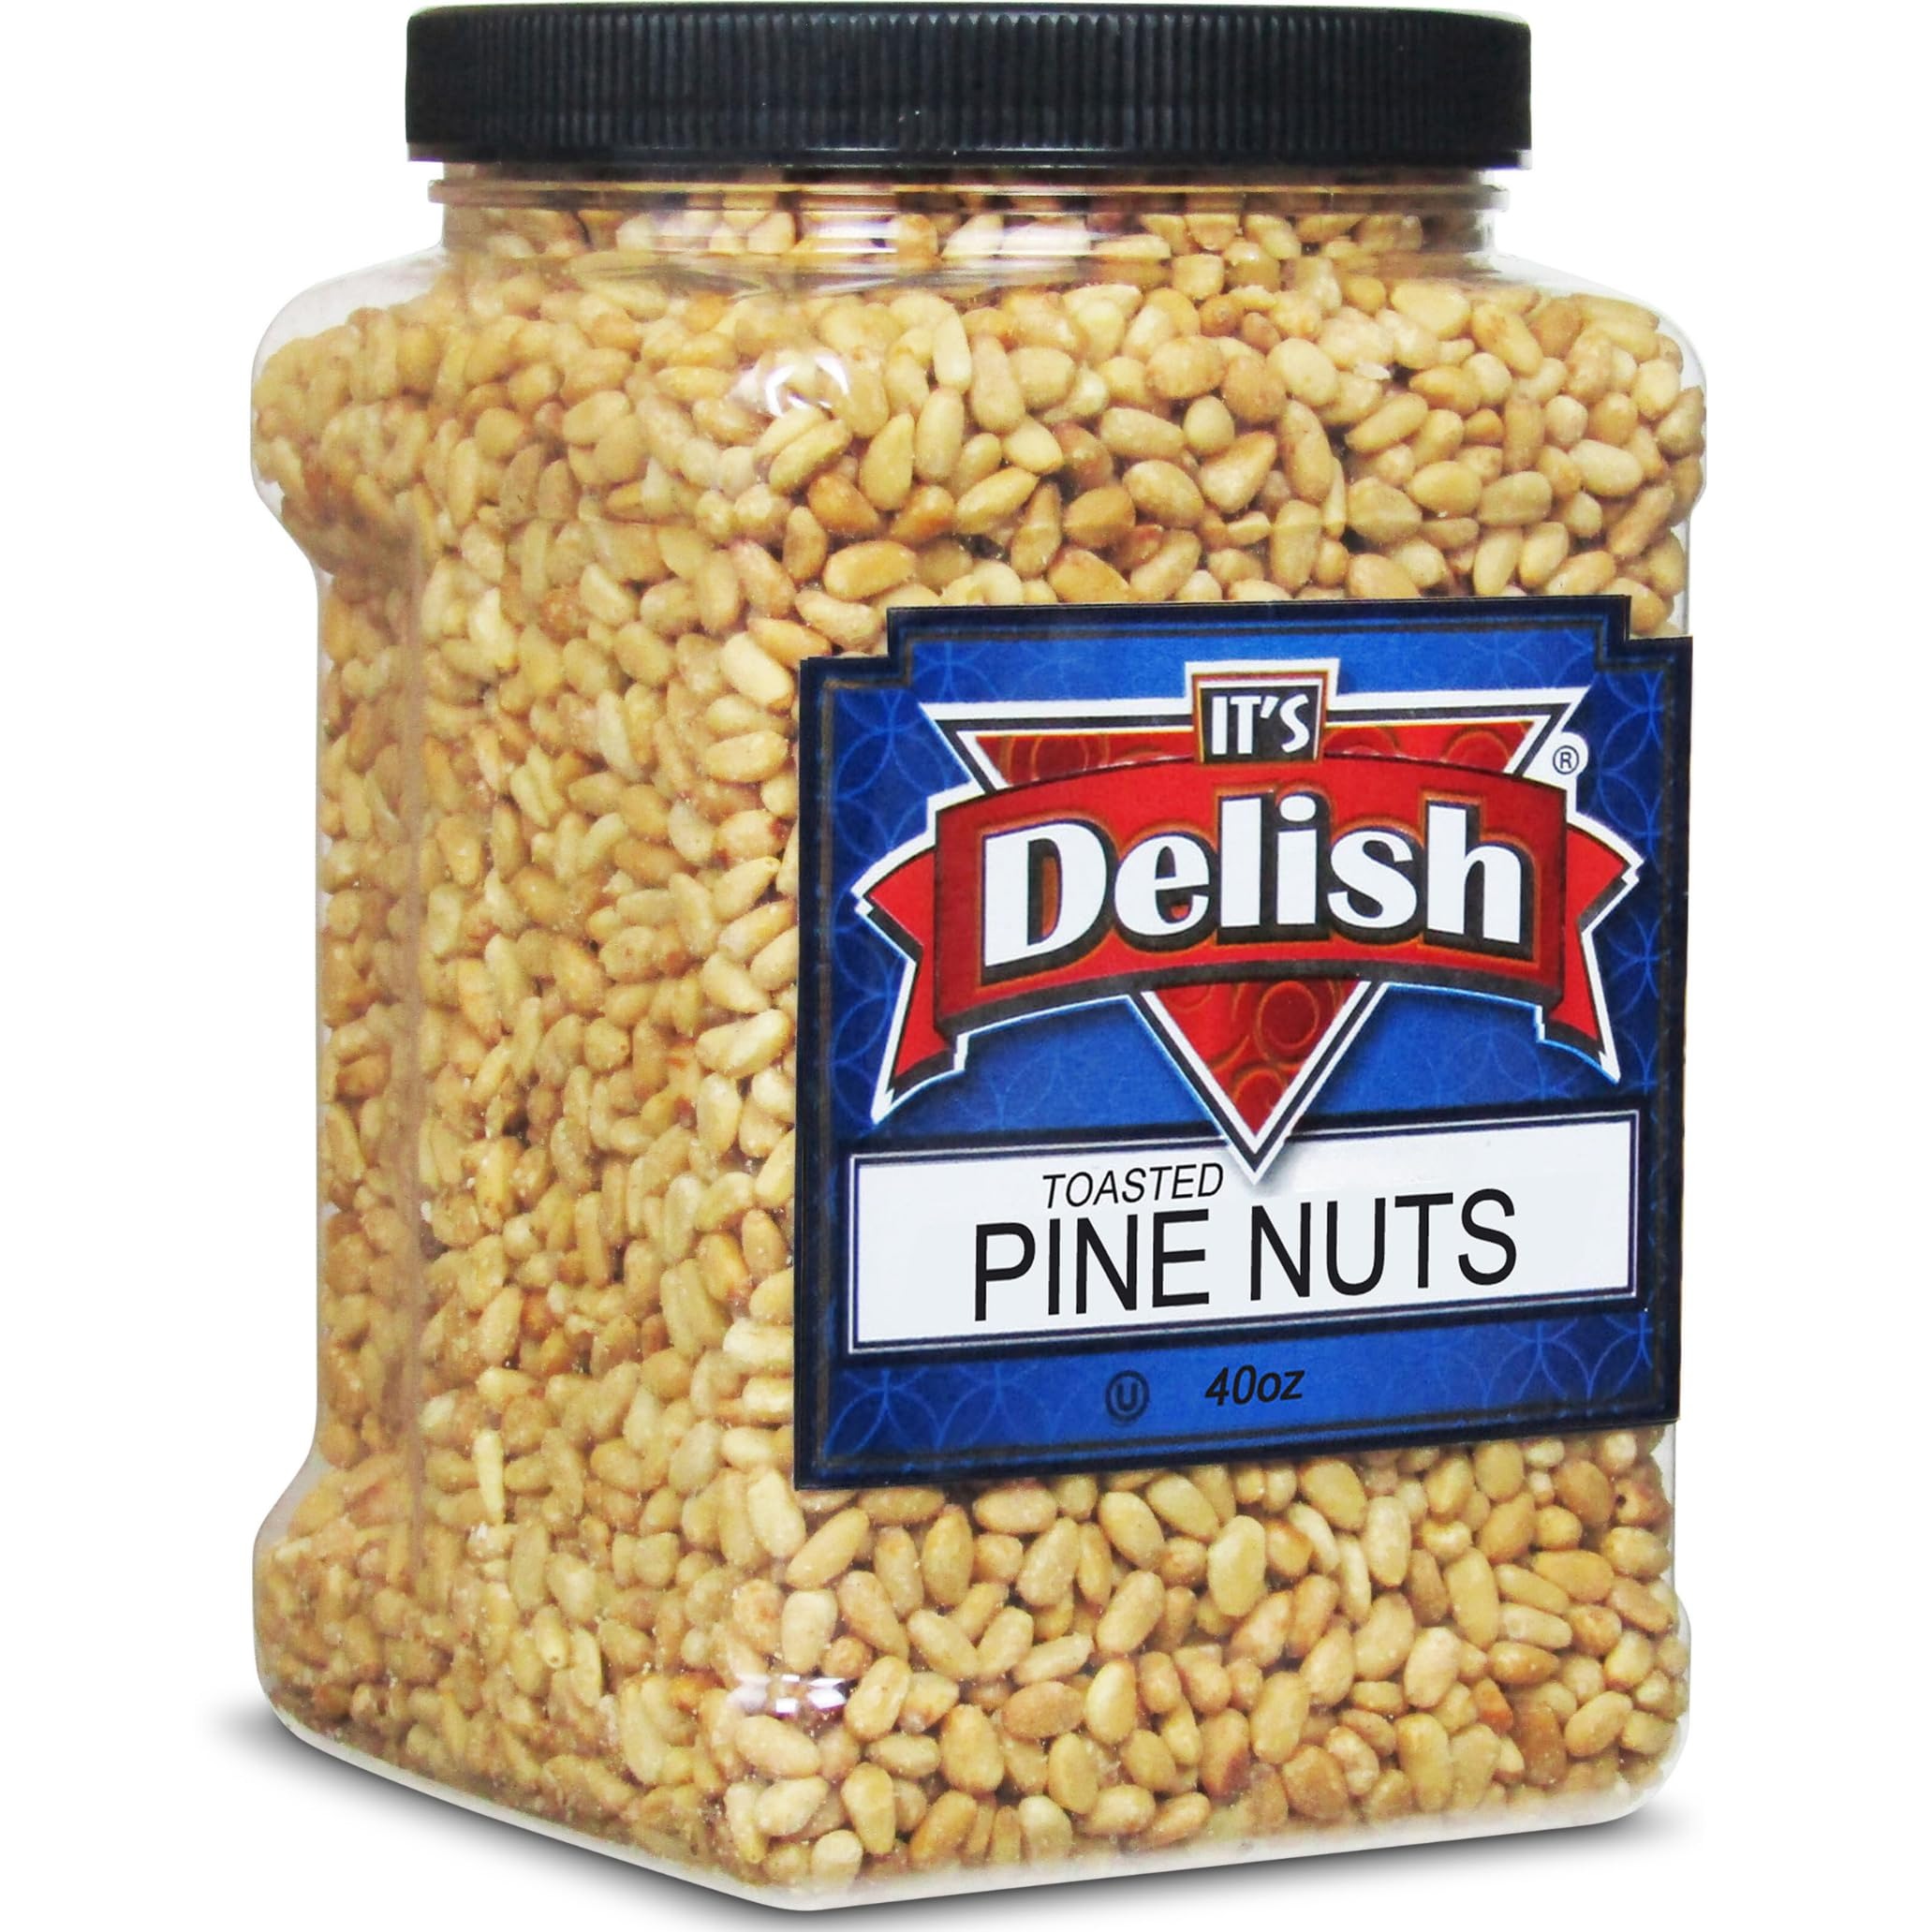
Item Name: Gourmet Toasted Pine Nuts by It's Delish, 40 OZ (2.5 lbs.) Jumbo Container - Premium Pine Nuts Pignolias Dry Roasted – Healthy Snack, Topping for Salad, Hummus, Granola & Ice cream – Keto, Vegan, Kosher
Bullet Point 1: 🥗 PREMIUM HIGHEST QUALITY GOURMET ALL NATURAL PINE NUTS, NO SHELL, HIGHEST QUALITY PINE NUTS – It’s Delish prides itself in providing the highest quality pine nuts to the consumers. The nuts you will receive at your doorstep are a compilation of freshly picked and roasted pine nuts extracted from their shell for a hassle-free experience. So enjoy our delicious and mouth-watering crunchy pine nuts by ordering them now.
Bullet Point 2: 🔆 VALUE SIZE JUMBO REUSABLE CONTAINER – Our roasted pine nuts are packed in a large-sized jar that fits in 2.5 lbs. of yummy-licious pine nuts. The jumbo-sized jar is tightly sealed to prevent air passage, so you receive crispy pine nuts every time. Plus, this reusable jar can also be used to store other food items (seeds, lentils, pudding, etc.) or stationary material like pens, pencils, etc.
Bullet Point 3: ✌️ TASTE & HEALTH FRESH, TASTY AND HEALTHY, RICH SOURCE OF MINERALS AND VITAMINS, PACKED WITH FIBERS AND VITAMINS – Pine nuts are rich in protein, antioxidants, iron, zinc, and many other nutrients that promote great health management. In addition, these roasted nuts are hand-picked to have no compromises on freshness and quality. So, eat these delicious pine nuts at your snack time or whenever you want to.
Bullet Point 4: 😍 STOCK UP DELICIOUS NUTS FOR ANY USE, FOR BAKING, SNACKING OR WHATEVER THE OCCASION PRESERVATIVE-FREE PINE NUTS FOR FOOD DRESSING, TOPPINGS, AND SNACKS – It’s Delish roasted pine nuts are free of additives and preservatives, ensuring that you only ingest healthy snacks. Use these pine nuts on your fruit or food salads, ice cream, pancakes, or munch on them during your mealtimes. Whether you are on a keto, paleo, or any other diet, these nuts are the perfect addition to your diet routine.
Bullet Point 5: 🌎 QUALITY CERTIFIED KOSHER OU PACKAGED IN THE USA NON-IRRADIATED NON-GMO GLUTEN FREE NO ADDITIVES – Its Delish Roasted Pine Nuts are proudly packaged in the USA and are non-GMO. It is kosher OU packaged and certified for our customers’ satisfaction. Our pine nuts are perfect for consumers of every age and size. A jumbo container of these roasted pine nuts will quench all your nutty cravings. Include these in your child's diet or your diet; these complement each eater perfectly.
Product Description: <p><b>Toasted Pine Nuts by It's Delish, 40 OZ (2.5 lbs) Bulk Jumbo Container - Premium Pine Nuts Pignolias Dry Roasted </b></p> <p> If you’re looking for the most delicious nuts in the market, look no more. Deliciously tasting Toasted, Unshelled Pine Nuts by Its Delish – Perfect for your daily intake. Are pine nuts your favorite? Are you looking forward to buying pine nuts in bulk? Well, you are in the right place. Its Delish offers Roasted Pine Nuts in a jumbo 40 Oz container. This means you won’t have to worry about finishing the pine nuts in one go. We promise that every time you buy from our store, you will be blown away by the crunchiness and freshness of these nuts. We like to restock quite often, so our buyers always receive freshly roasted pine nuts! </p> <p>Plus, the container that packs these pine nuts is specifically designed to keep the nuts fresh and crunchy. The nuts are full of fibers and vitamins like potassium, iron, calcium, vitamin E and K, phosphorous, and many others. These are perfect for all types of diets, and even athletes and professionals love eating them as healthy snacks. A jumbo container of these roasted pine nuts will quench all your nutty cravings. Include these in your child's diet or your diet; these complement each eater perfectly. </p> <p><b>About It's Delish!</b></p><p>It's Delish was established in 1992 and is located in North Hollywood, California. It's Delish is a food manufacturer and distributor who produces over 500 gourmet food products including licorice, sour belts, taffies, caramels, Jordan almonds, chocolates, nuts, fruits, trail mixes, spices, and the spice blends. It's Delish also produces organics and all-natural products. We give you the opportunity to order from the factory direct!</p><p>It's Delish! prides itself on the four pillars that are at the foundation of everything we do.</p><p> -Innovation -Quality -Value -Service</p>
Value: 40.0
Unit: Ounce

Price: 97